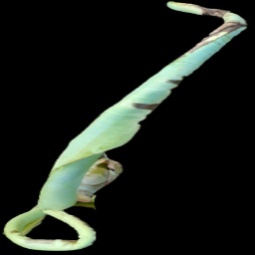
Label: Boron